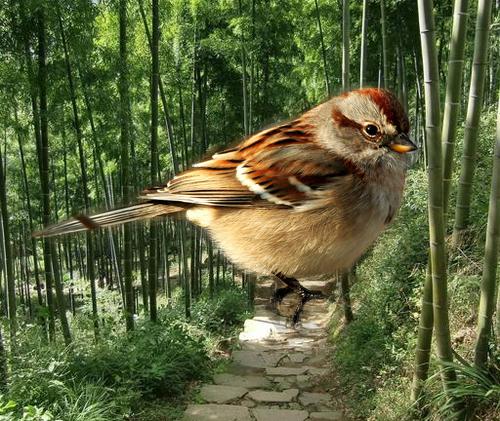
Bird species: Tree_Sparrow
Bird type: landbird
Background: land